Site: brandenburg
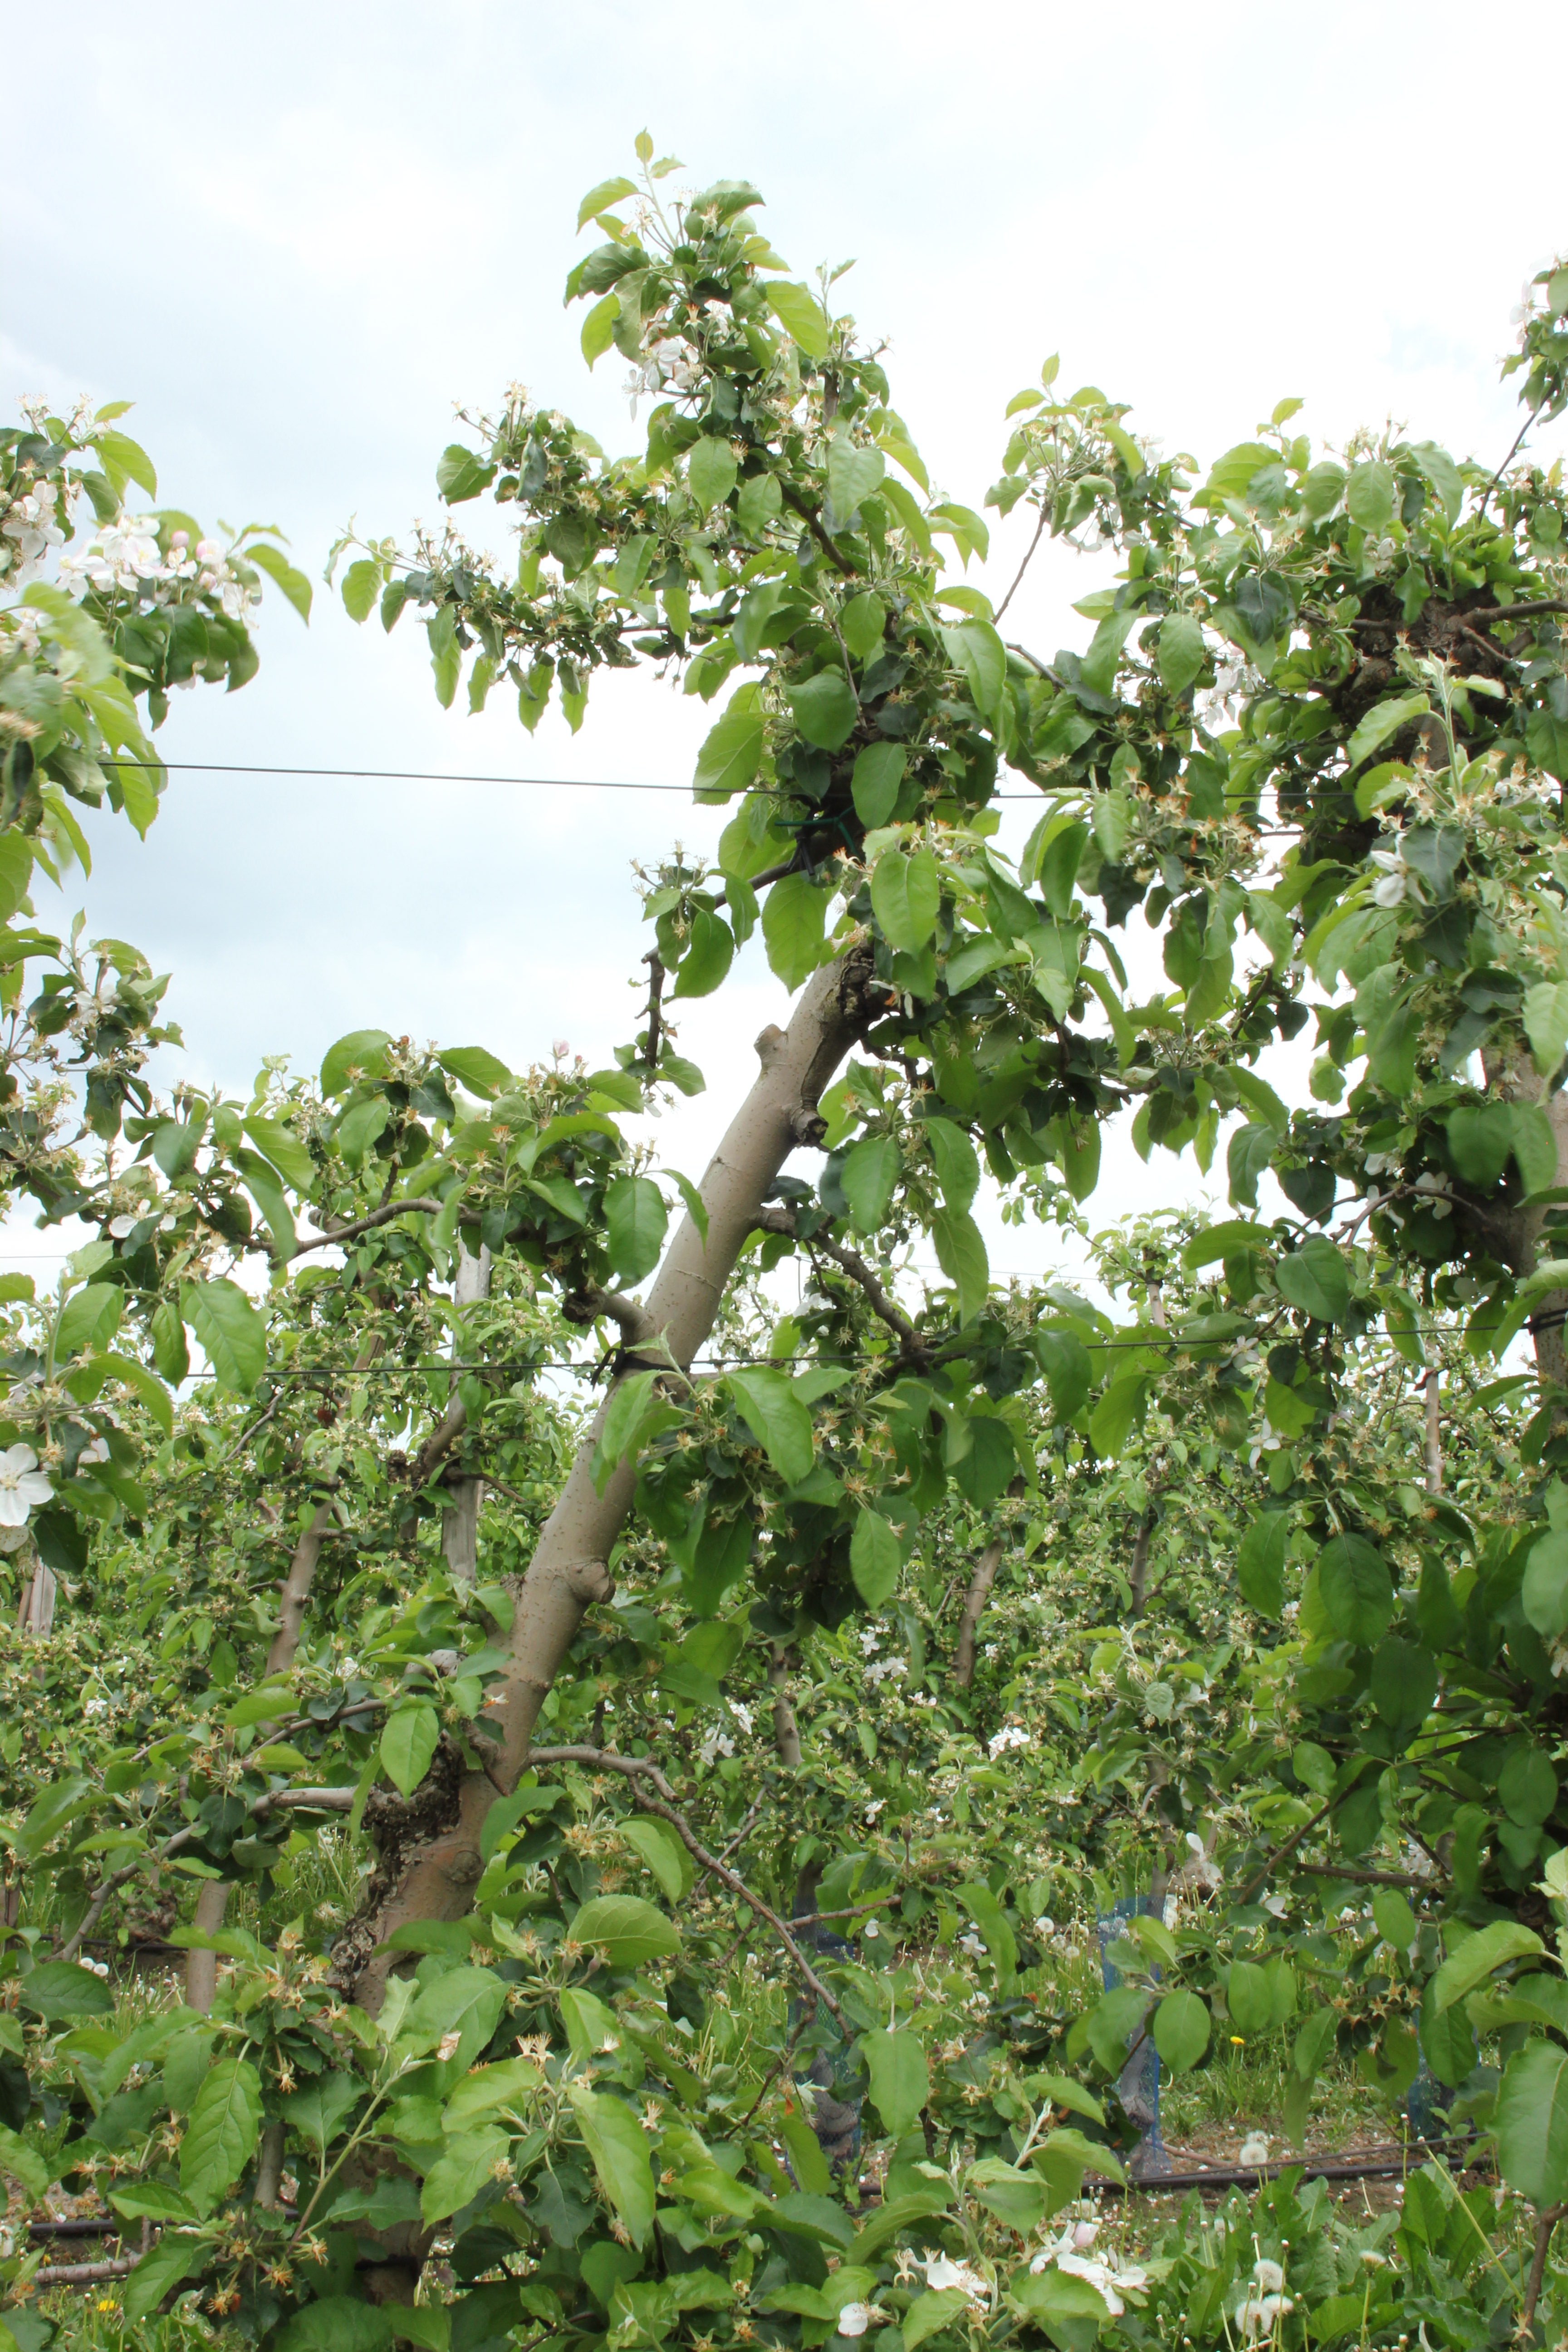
Growth stage (BBCH 67): Flowering